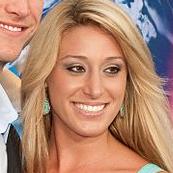
Age: 31